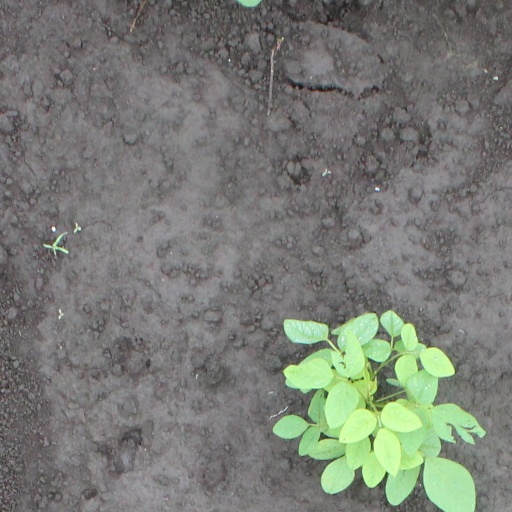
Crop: soybean